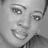
Emotion: neutral